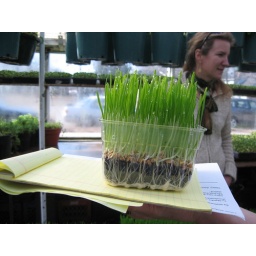
wheat grass seeds are sown dirtecly into plastic 'sprouts' container. 12 pots fit in a standard 1020 tray